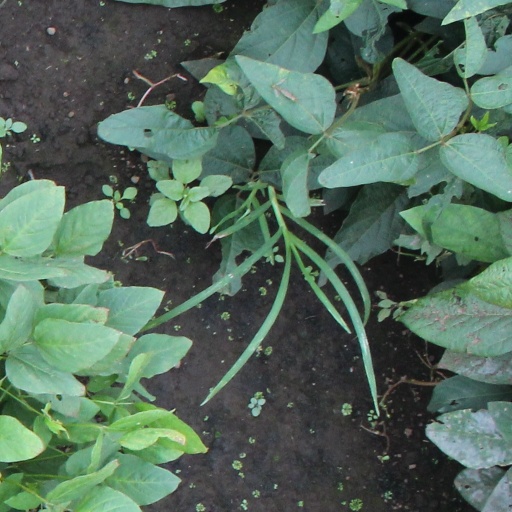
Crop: soybean